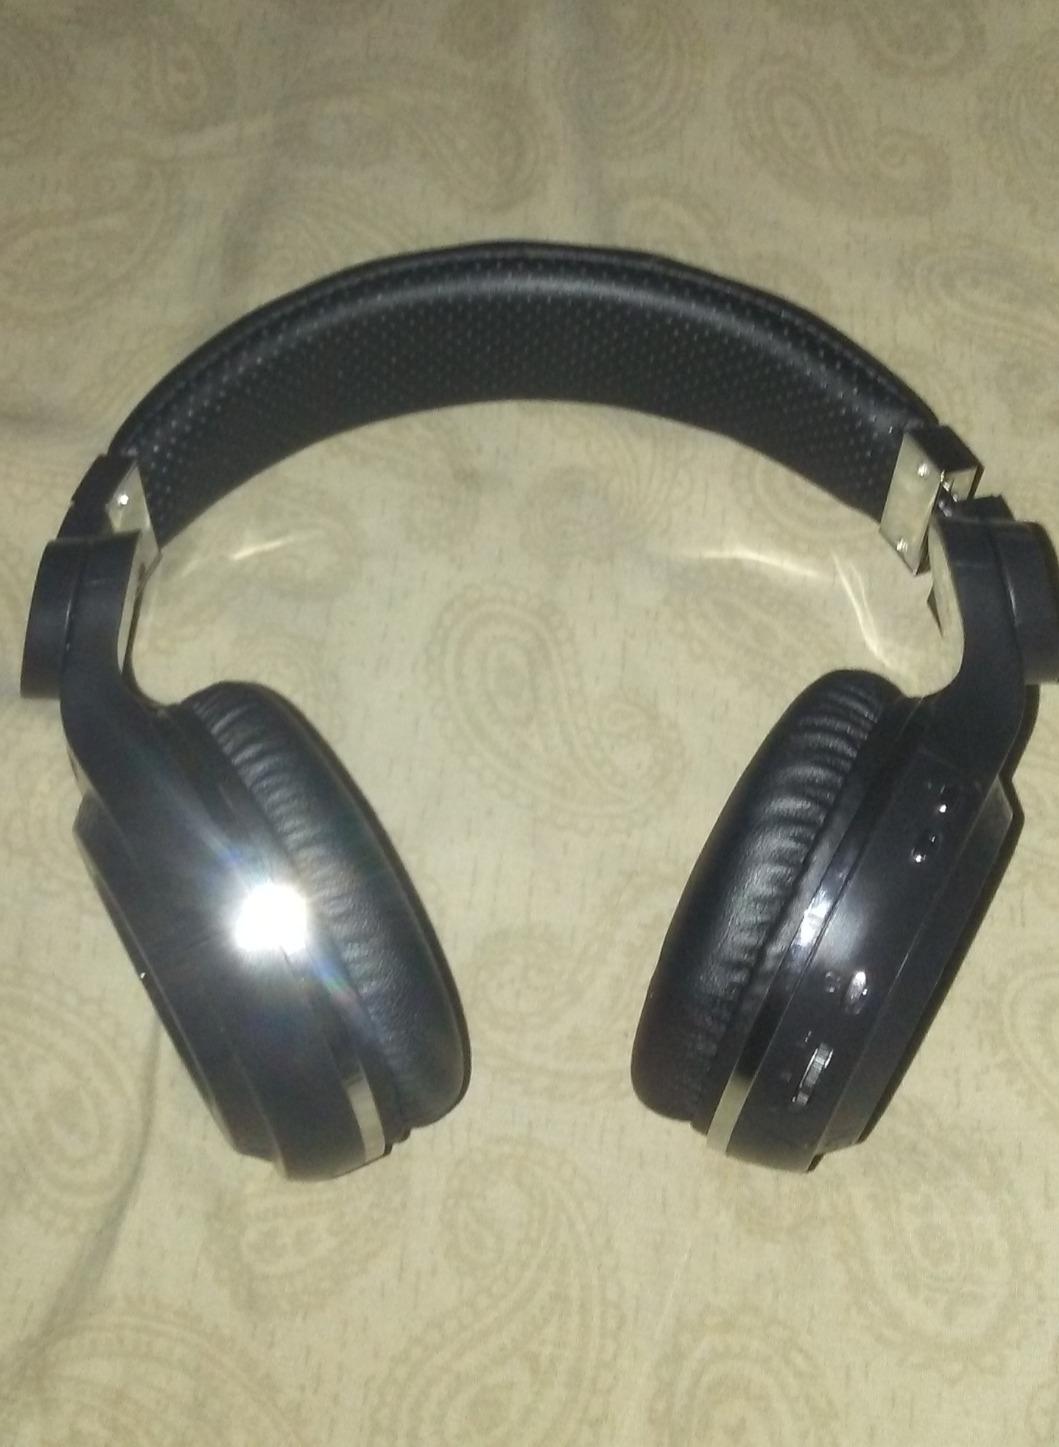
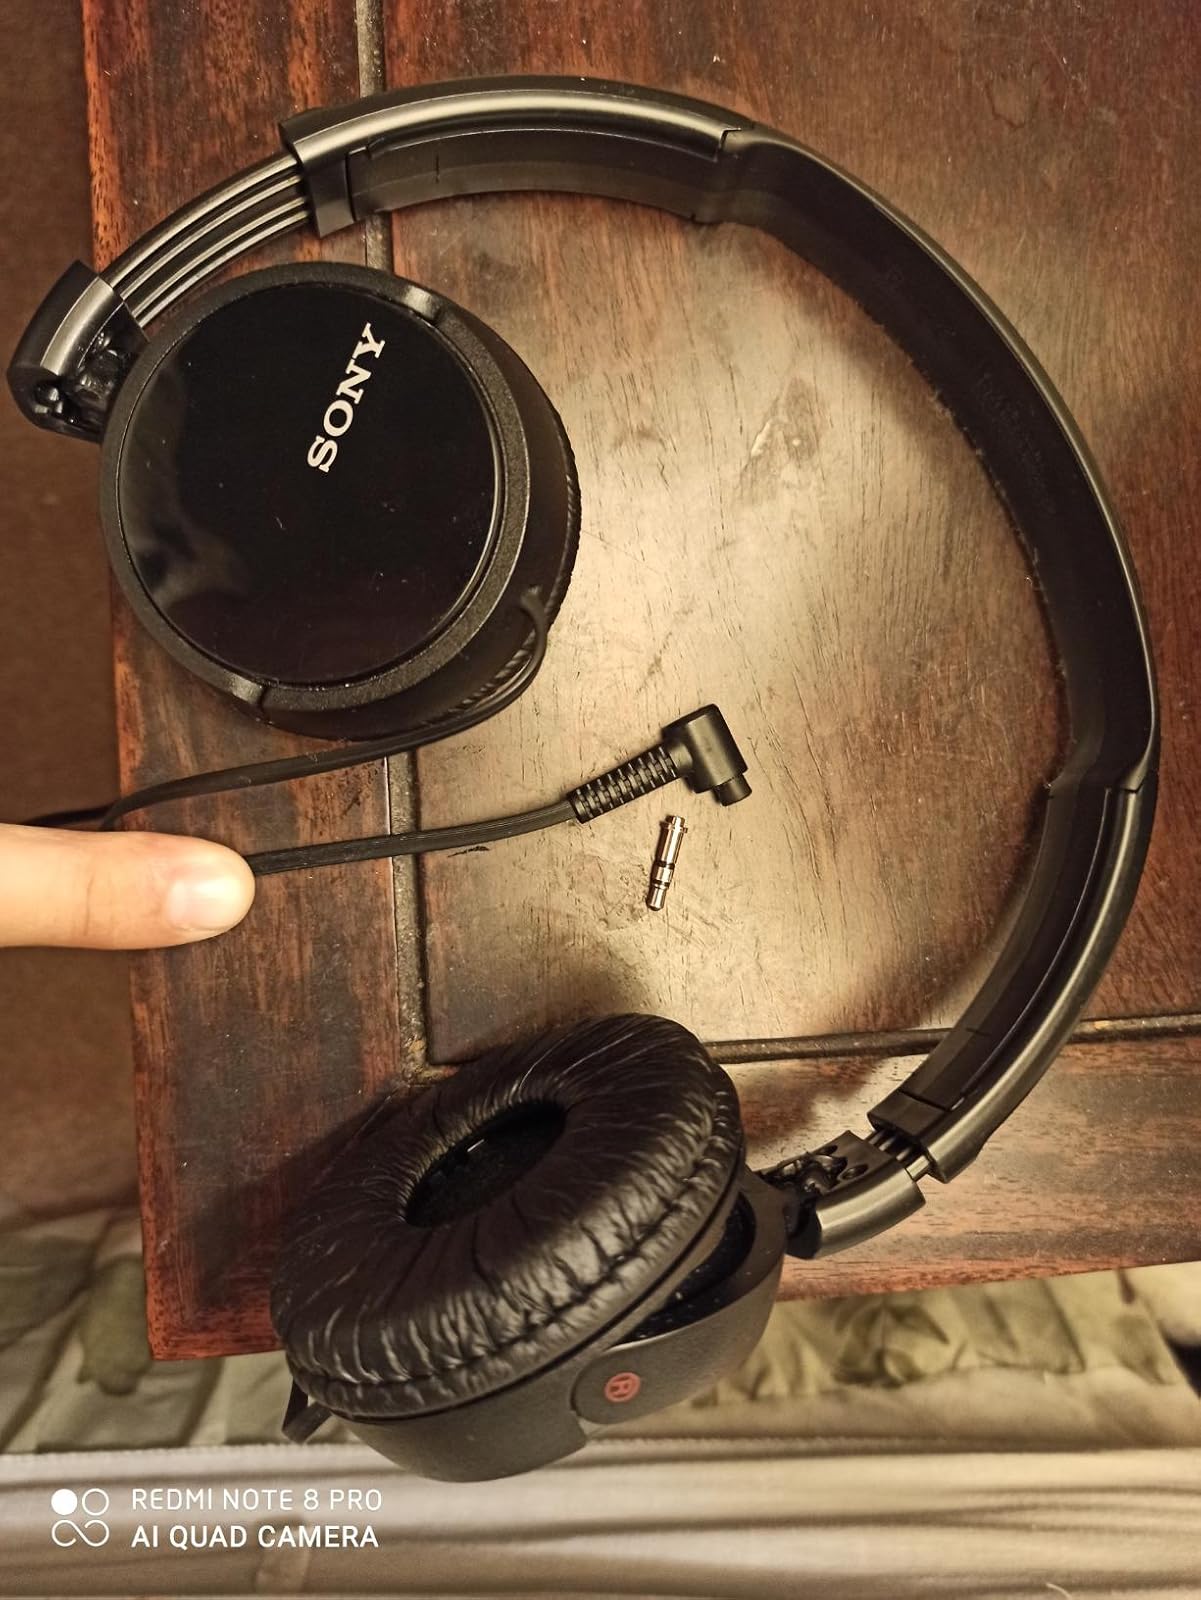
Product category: headphones
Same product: no